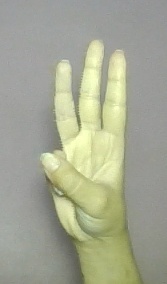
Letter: thaa